The Fighting Gringo (1939 film)

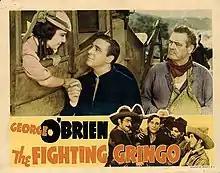

The Fighting Gringo is a 1939 Western film directed by David Howard and featuring George O'Brien, Lupita Tovar and William Royle. The picture was produced under the RKO Pictures banner. Ben Johnson had a small uncredited early role as a Mexican barfly and did some work as a stuntman.